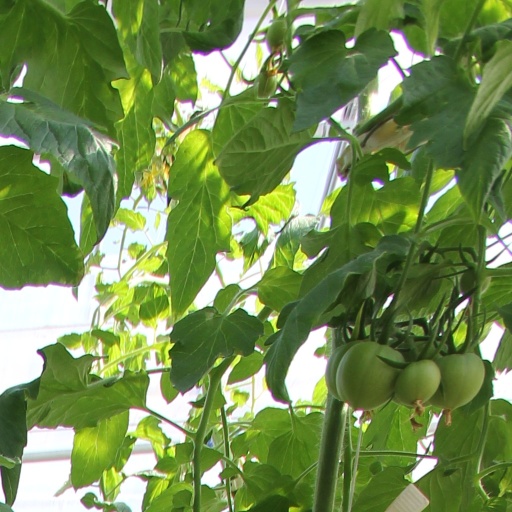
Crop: tomato